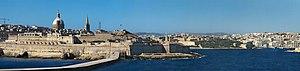
La Valette, Malte.